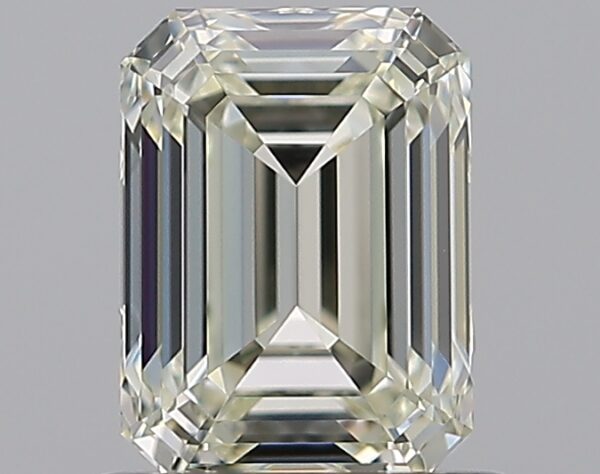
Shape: emerald
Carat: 0.9
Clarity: VS1
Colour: M
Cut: EX
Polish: EX
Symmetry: EX
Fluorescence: F
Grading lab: GIA
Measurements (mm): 6.19 x 4.58 x 3.16